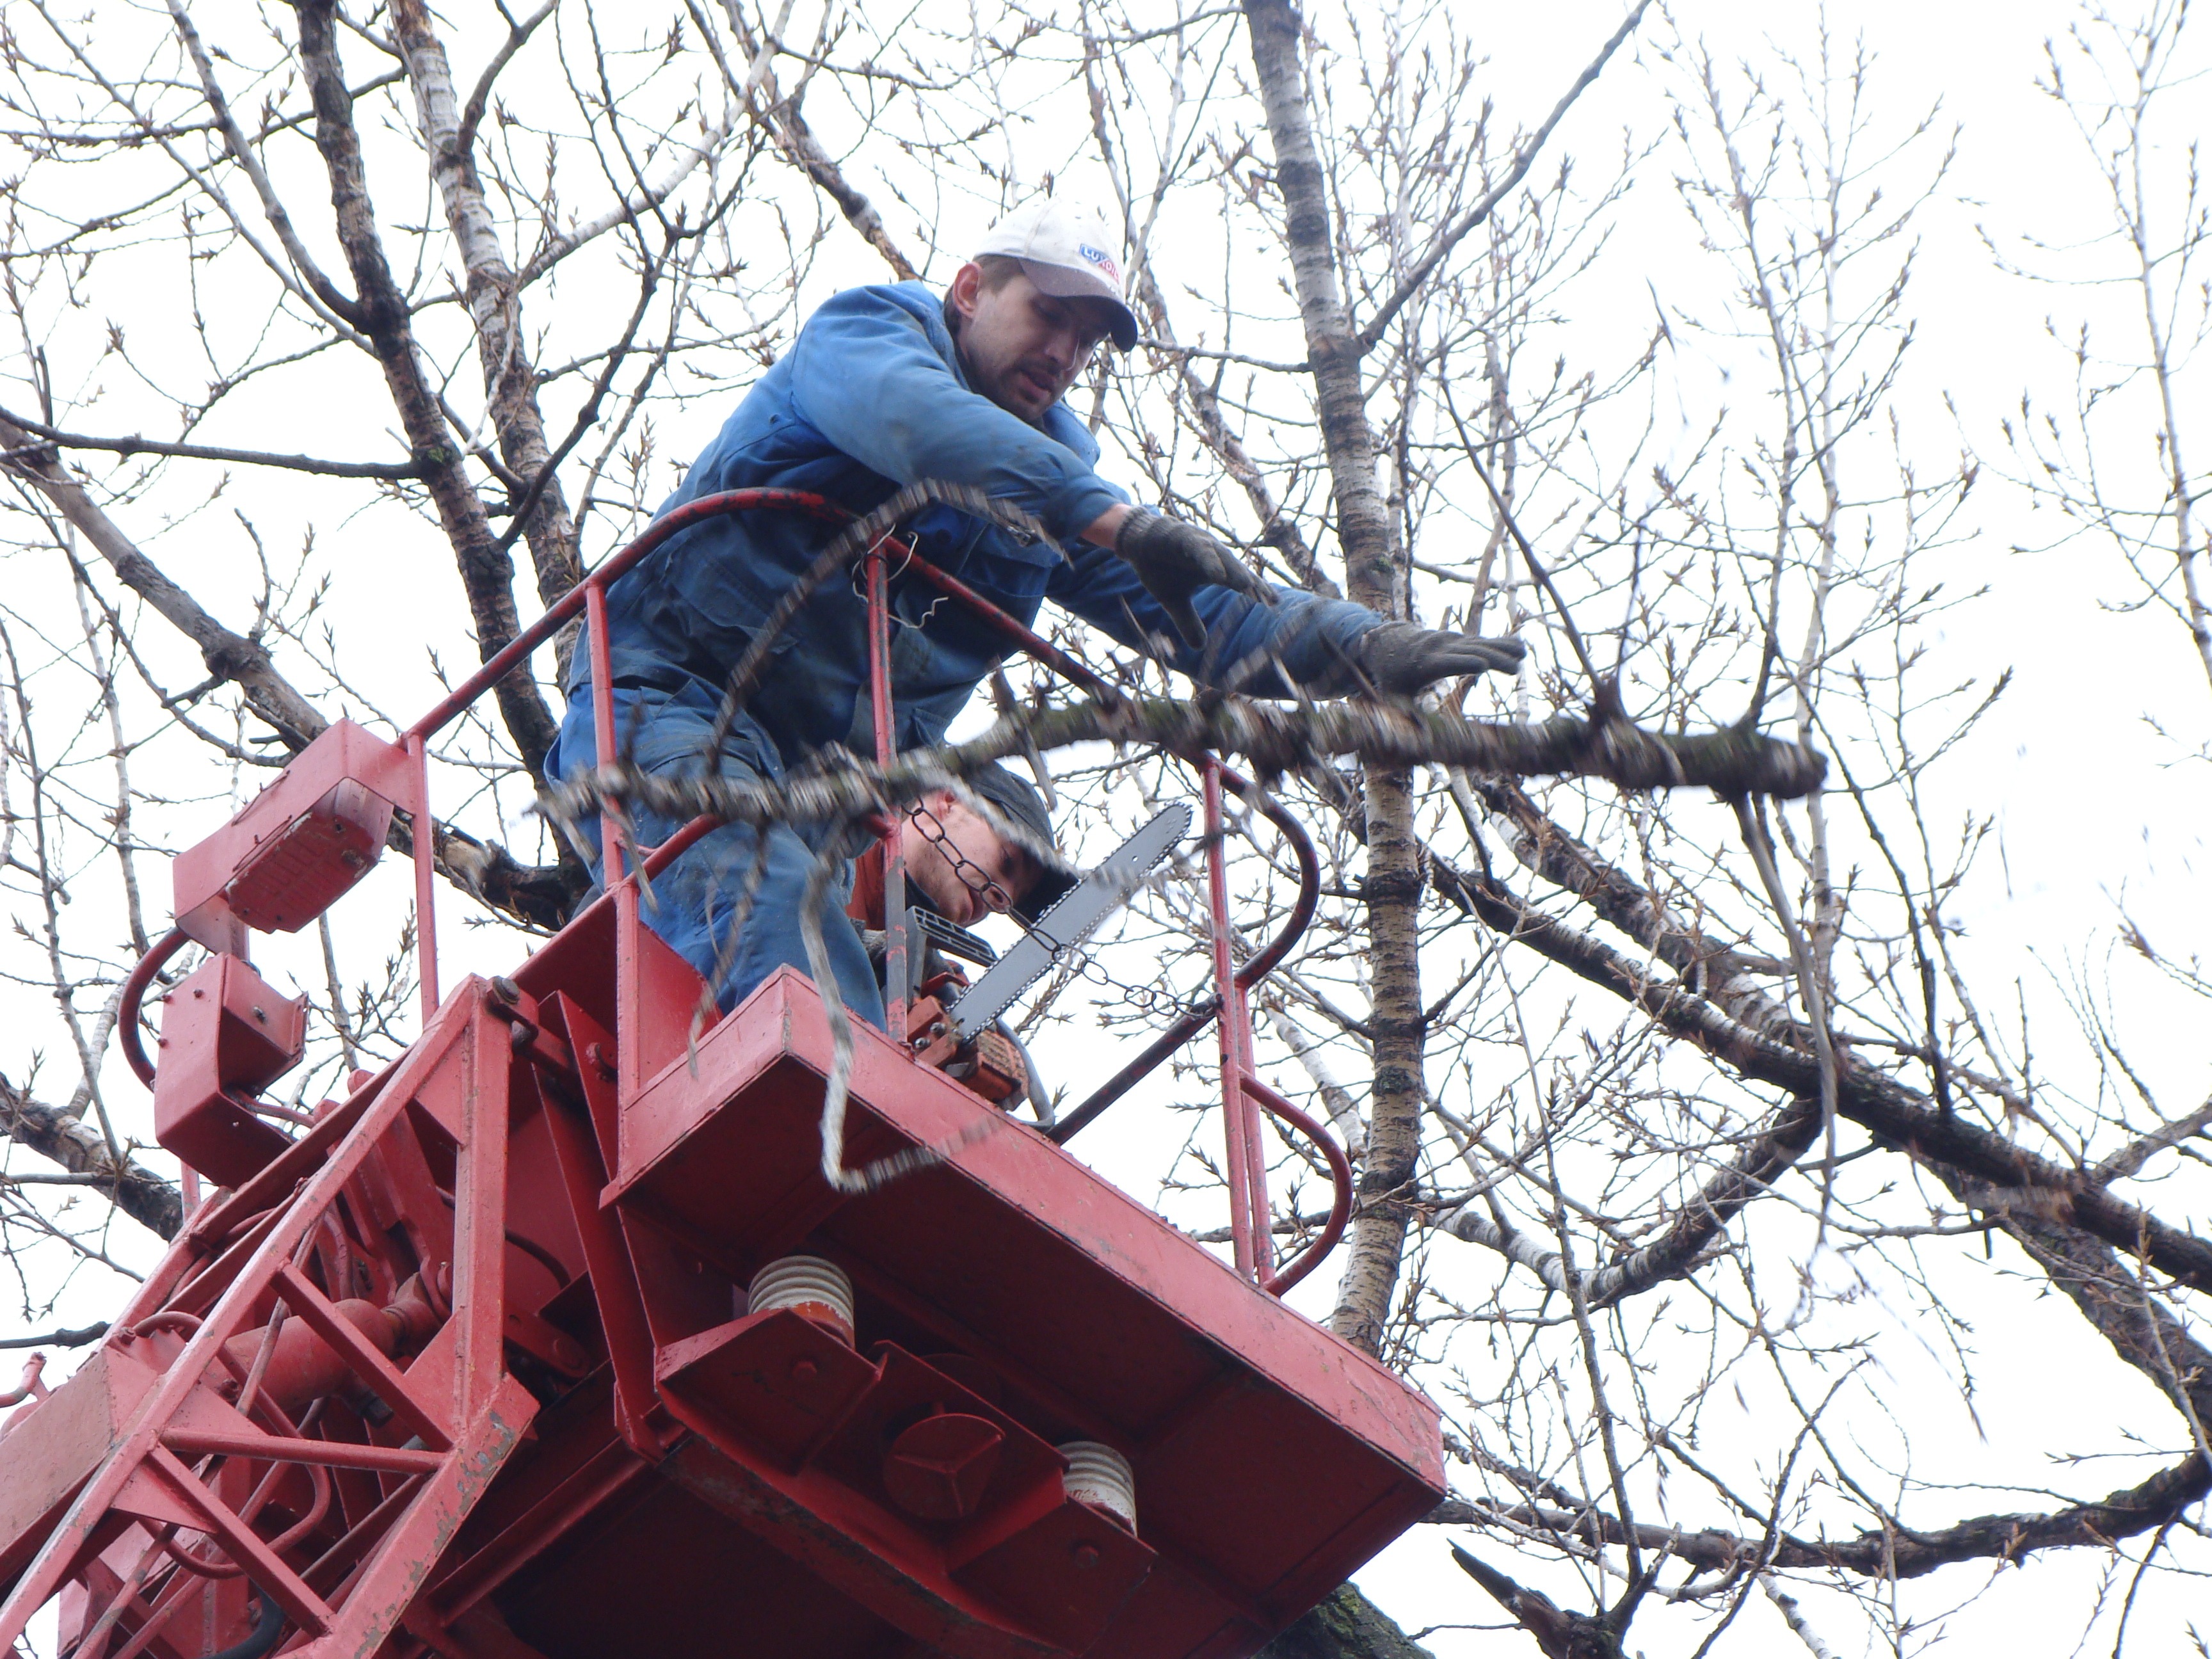
roof, trees, arborist, old tree, felling, saw cut, outdoor structure